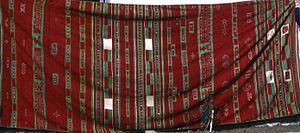
Tissage nomade de la région de Djelfa, Algérie
Djelfa est une ville du Nord de l'Algérie, située au pied de l'Atlas saharien, à 300 km au sud d'Alger. Elle est le chef-lieu de la wilaya du même nom.
Les Bédouins désignent des nomades arabes vivant de l'élevage des caprins, des ovins et des camélidés, principalement dans les déserts d'Arabie, de Syrie, du Sinaï et du Sahara. Cette population arabe d'environ 4 millions de personnes est reconnaissable par ses dialectes, sa culture et sa structure sociale spécifiques. De nos jours, seuls environ 5 % des Bédouins du Moyen-Orient sont encore nomades, tandis que quelques Bédouins du Sinaï sont encore semi-nomades. Pour certains Bédouins, il ne faut qu'appartenir à une tribu d'origine bédouine pour se revendiquer Bédouin, mais pour d'autres il faut de plus mener une vie de nomade, ce qui en exclut les sédentaires.